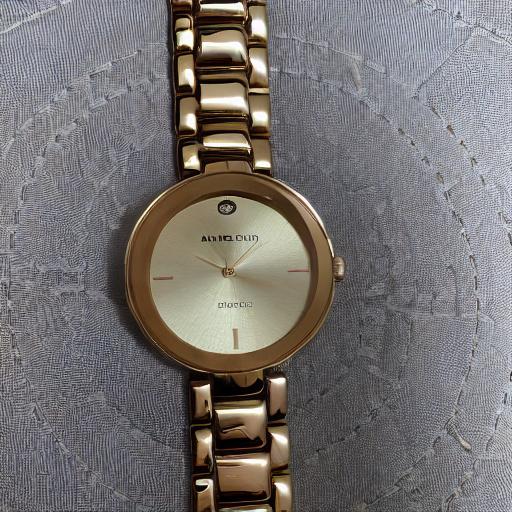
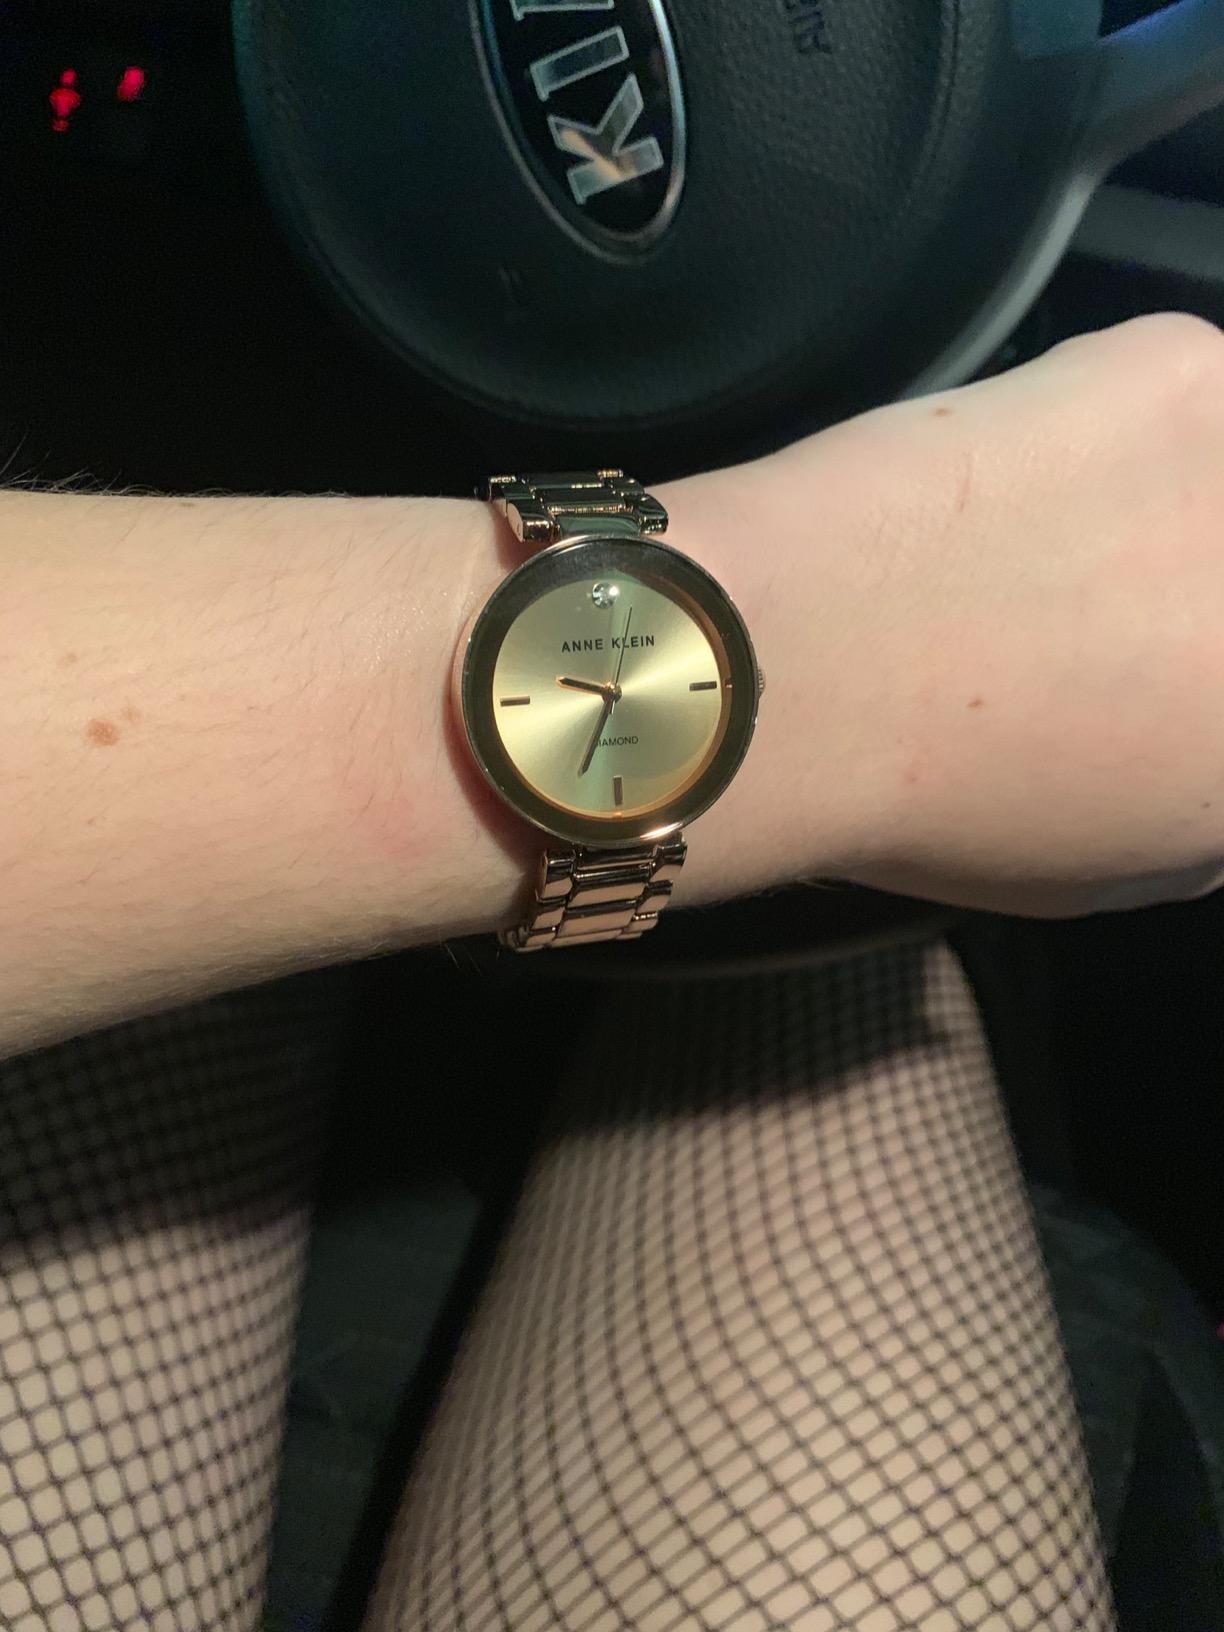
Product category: accessories_watch
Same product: no